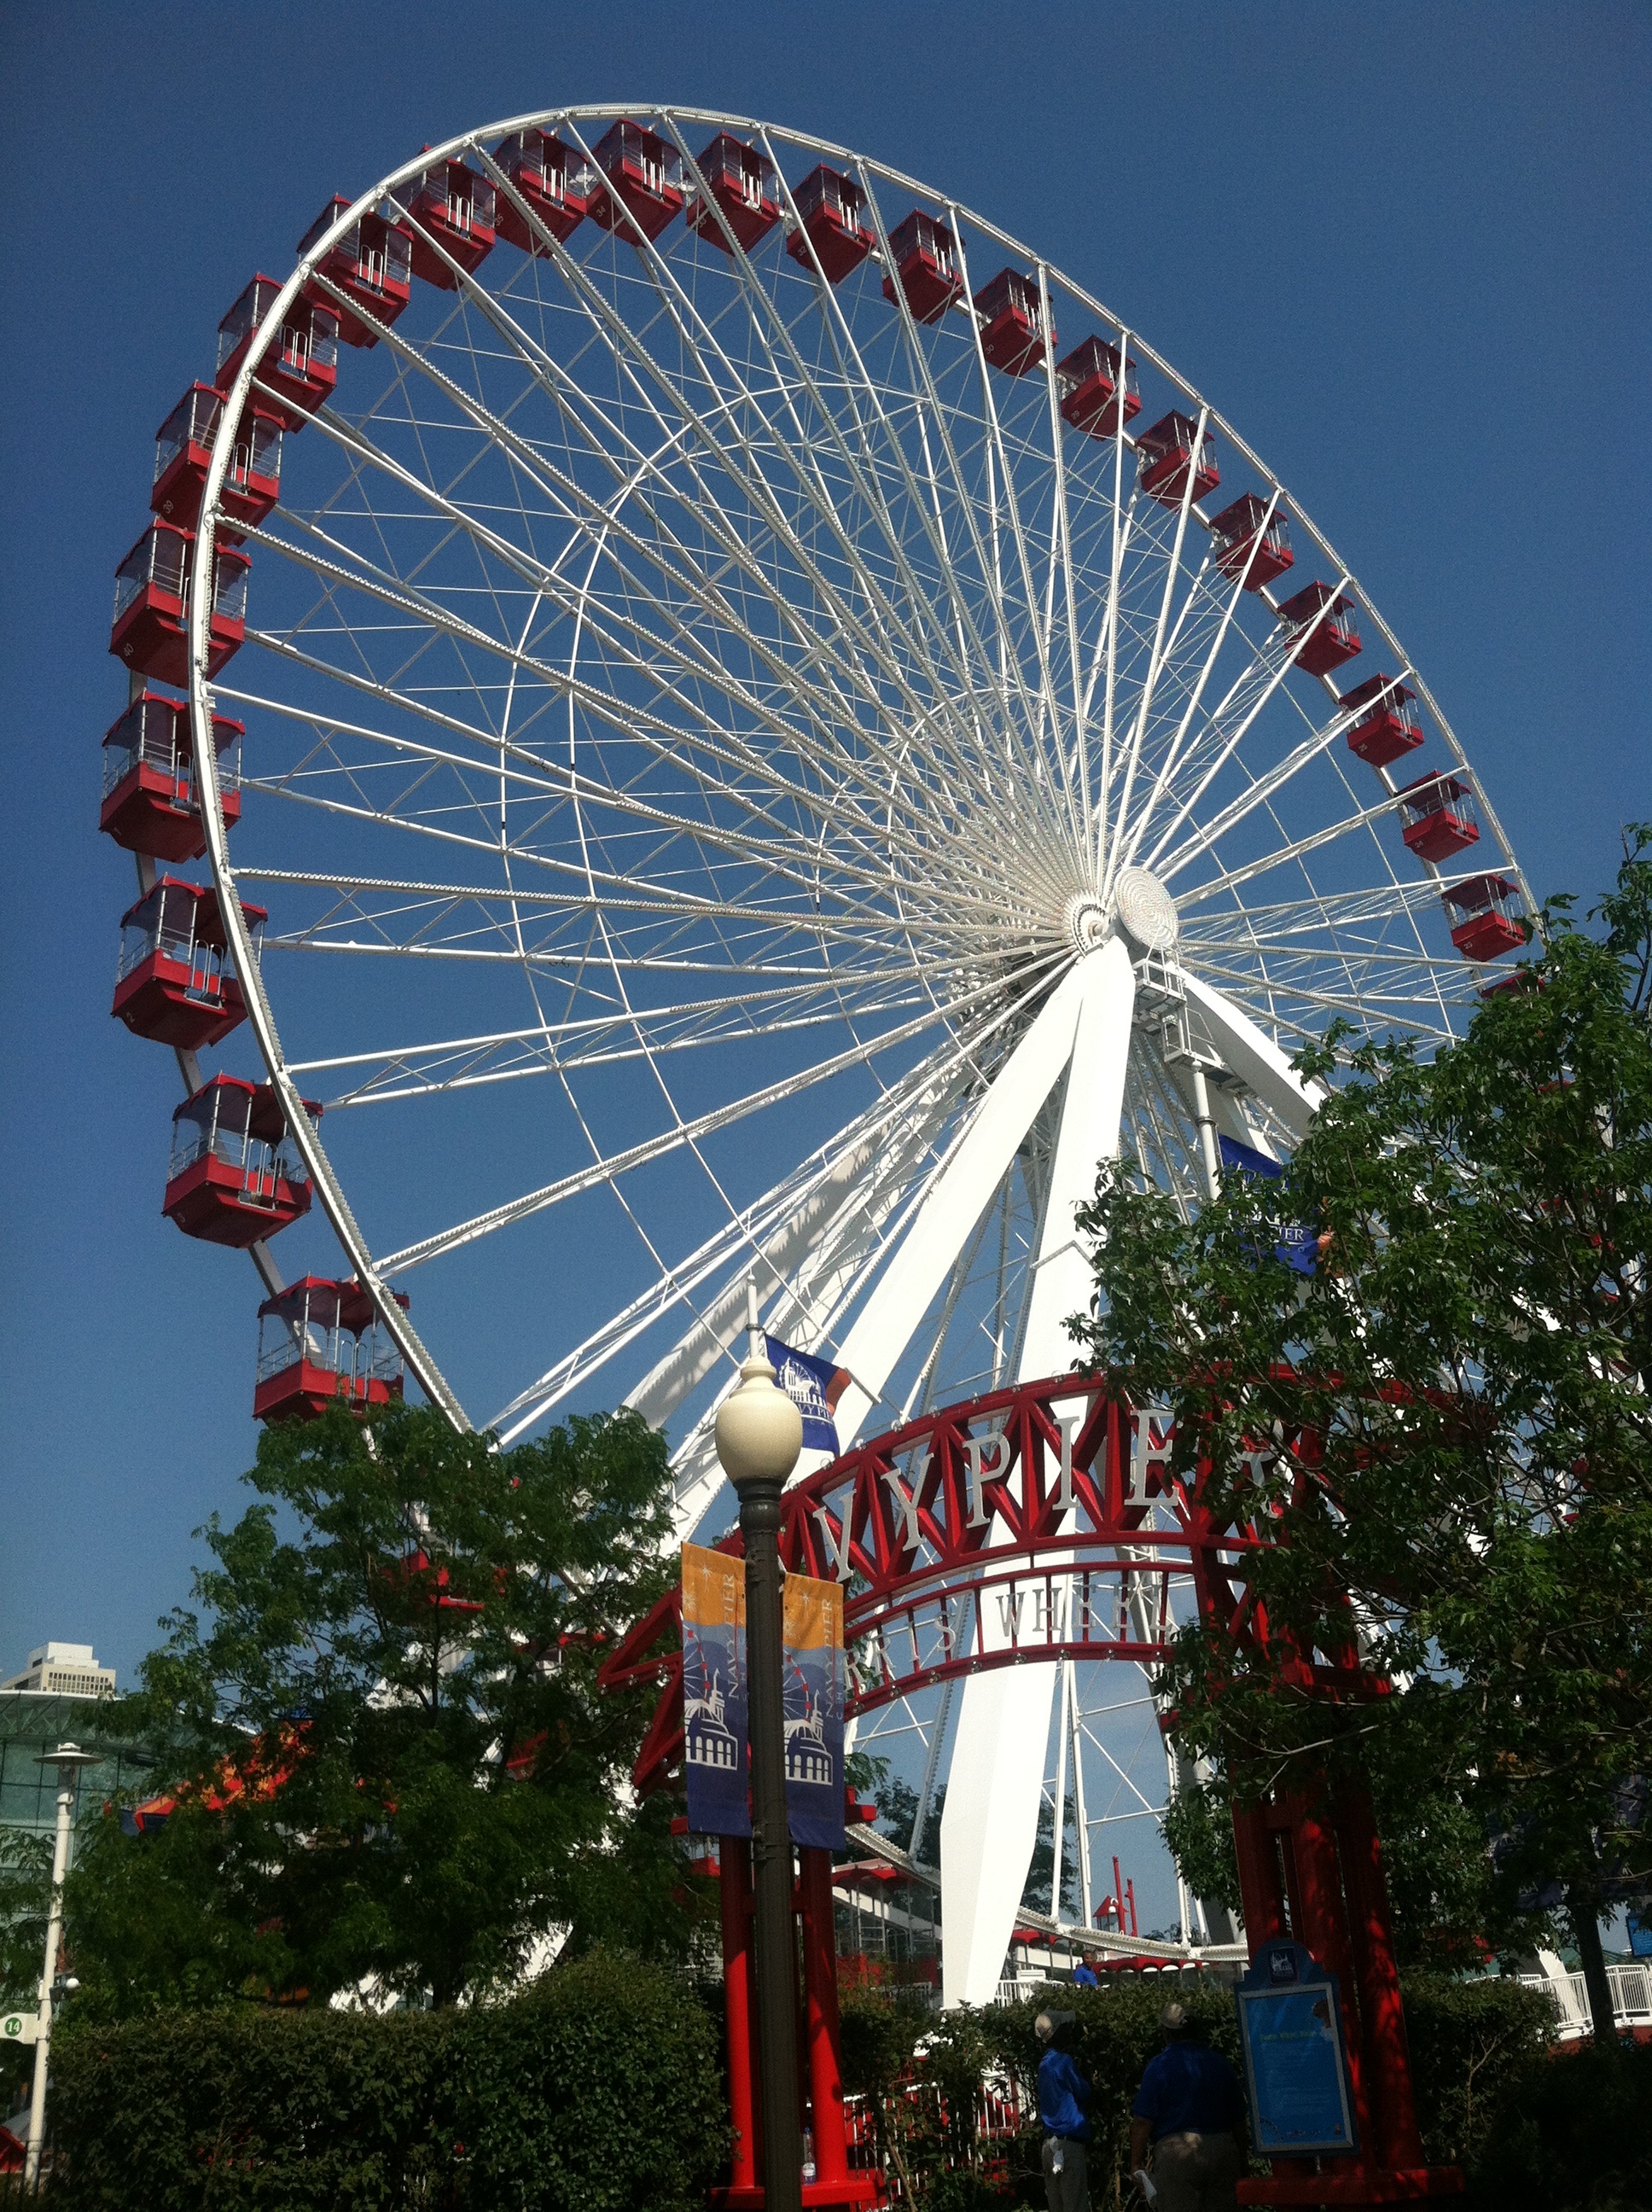
sky, wheel, play, round, summer, vacation, recreation, high, ferris wheel, carnival, amusement park, park, ride, blue, attraction, colorful, thrill, leisure, childhood, circle, road trip, family, festival, fun, tourist attraction, ferris, amusement, spin, fair, entertainment, amusement ride, outdoor recreation, geographical feature